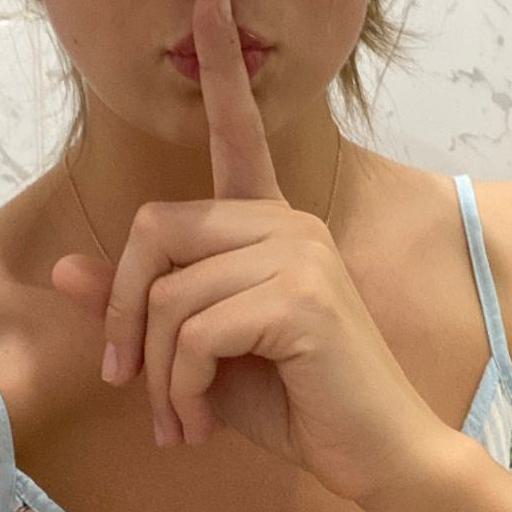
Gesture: mute